Taiping Island

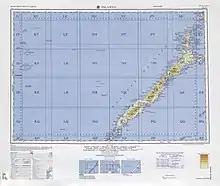
Map including Tizard Bank and Reefs from the International Map of the World (AMS, 1956)

From 2000, a detachment of the ROC Coast Guard Administration was stationed on the island, replacing the Marine Corps detachment. The Taiping Island Airport was completed in December 2007, and a C-130 Hercules transporter airplane first landed on the island on 21 January 2008.